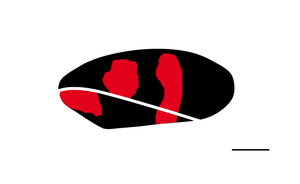
Cercopis intermedia, est une espèce d'insectes hémiptères, de la famille des Cercopidae.
Cercopis est un genre d'insectes de l'ordre des hémiptères, de la famille des Cercopidae.